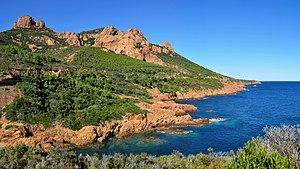
The calanque du Petit Caneiret, à Anthéor près de Saint-Raphaël, au pied du Massif de l’Estérel sur la Côte d’Azur (Var, Provence-Alpes-Côte d’Azur, France).
Le massif de l'Esterel est un massif montagneux volcanique de faible altitude de 32 000 hectares, situé sur le bord de la mer Méditerranée. Il couvre le sud-est du Var, une petite partie se trouvant dans les Alpes-Maritimes, en France.
La Côte d’Azur est un terme inventé en 1887 par Stéphen Liégeard dans son livre du même nom qui servit à décrire son voyage sur les littoraux de Provence et de Ligurie, plus précisément entre Hyères et Gênes. Son premier chapitre sur Hyères et le pays des Maures parlent également de Marseille et de Toulon. L'absence de méconnaissance générale de l'ouvrage de Stéphen Liégeard, ainsi que la volonté de certains politiciens de centraliser le tourisme dans des territoires précis, se traduisit par un nombre variable de délimitation de la Côte d'Azur excluant généralement la Ligurie. L'exclusion de cette dernière s'explique parce qu'elle est italienne et parce que, parralèlement à l'appellation de Liégeard, la Ligurie s'est constituée la Riviera ligure. Pour Stéphen Liégeard, dans son livre, la Côte d’Azur va de Marseille à Gênes : « du château d'If jusqu'aux palais de Gênes ». De nos jours, les limites de la Côte d'Azur sont assez floues, surtout la limite occidentale représentée le plus souvent par la commune de Cassis.
Albert Michel-Lévy est un géologue et minéralogiste français, pionnier de la minéralogie expérimentale. Professeur à la Sorbonne, membre de l’Institut, il a été président de la société géologique de France et, par deux fois, de la société française de minéralogie et cristallographie. Son père est Auguste Michel-Lévy, membre de l’Institut. Sa fille, Mireille Christophe-Michel-Lévy est une minéralogiste, connue notamment pour ses travaux sur les météorites.
Estérel - Côte d'Azur est un territoire touristique composé de 14 communes situées à l'est du département du Var dans la région Provence-Alpes-Côte d'Azur. Il regroupe les communes de Saint-Raphaël, Fréjus, Roquebrune-sur-Argens, Puget-sur-Argens et les 9 villages perchés du Pays de Fayence. Entre mer et nature, son littoral s'étend sur plus de 51 km des Issambres au Trayas. Le massif de l'Estérel, un massif montagneux volcanique, est un des points touristiques majeur du territoire.